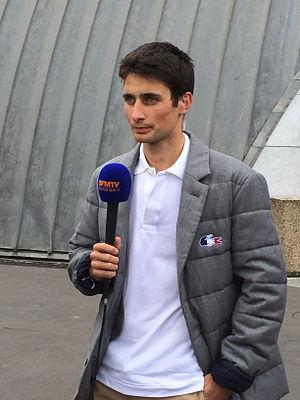
Nordic combined world and olympic champion Jason Lamy-Chappuis in Paris, october 14th 2013
La France participe aux Jeux olympiques d'hiver de 2010 à Vancouver au Canada du 12 au 28 février 2010. Il s'agit de sa vingt-et-unième participation à des Jeux d'hiver. La délégation française est représentée par 108 athlètes. Le porte-drapeau du pays est le biathlète Vincent Defrasne lors de la cérémonie d'ouverture et Sandrine Bailly, également une biathlète, lors de la cérémonie de clôture.